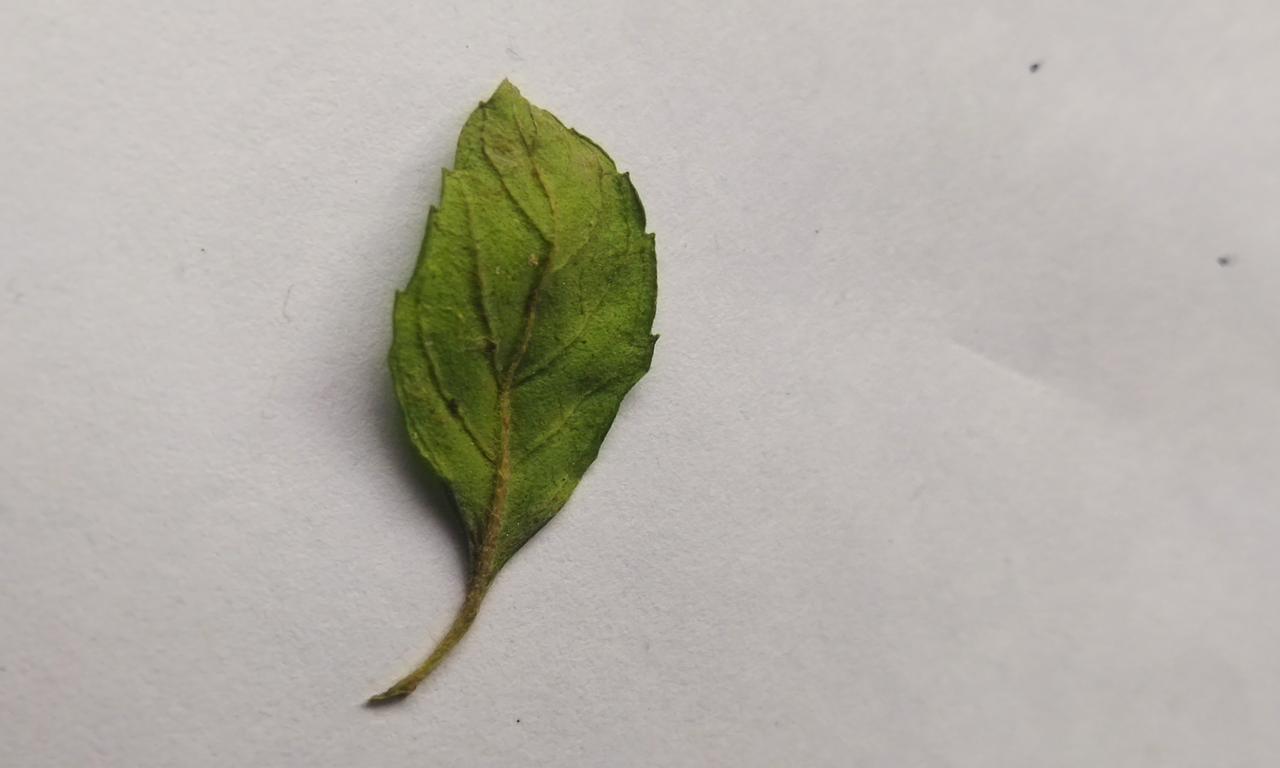
Label: Fresh